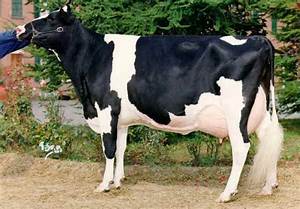
Label: mucca